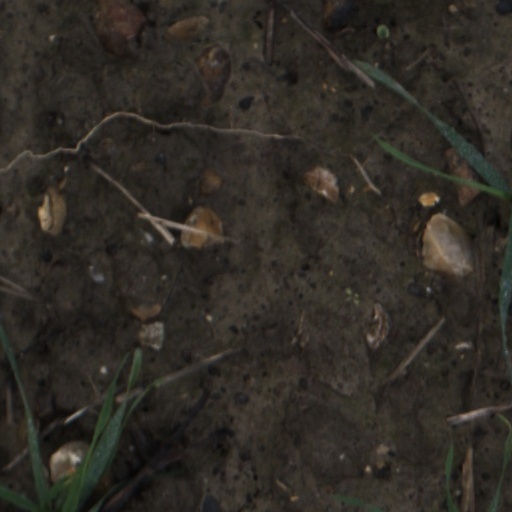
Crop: wheat